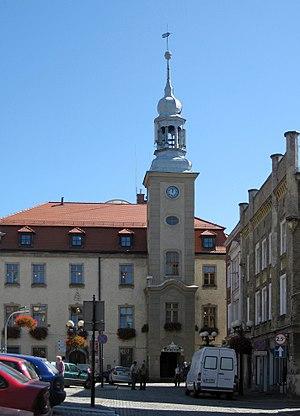
Boguszow-Gorce [bɔguʂuf gɔrtsɛ] est une ville du powiat de Wałbrzych, en Basse-Silésie, dans le sud-ouest de la Pologne. Avant 1945, elle était en territoire allemand.